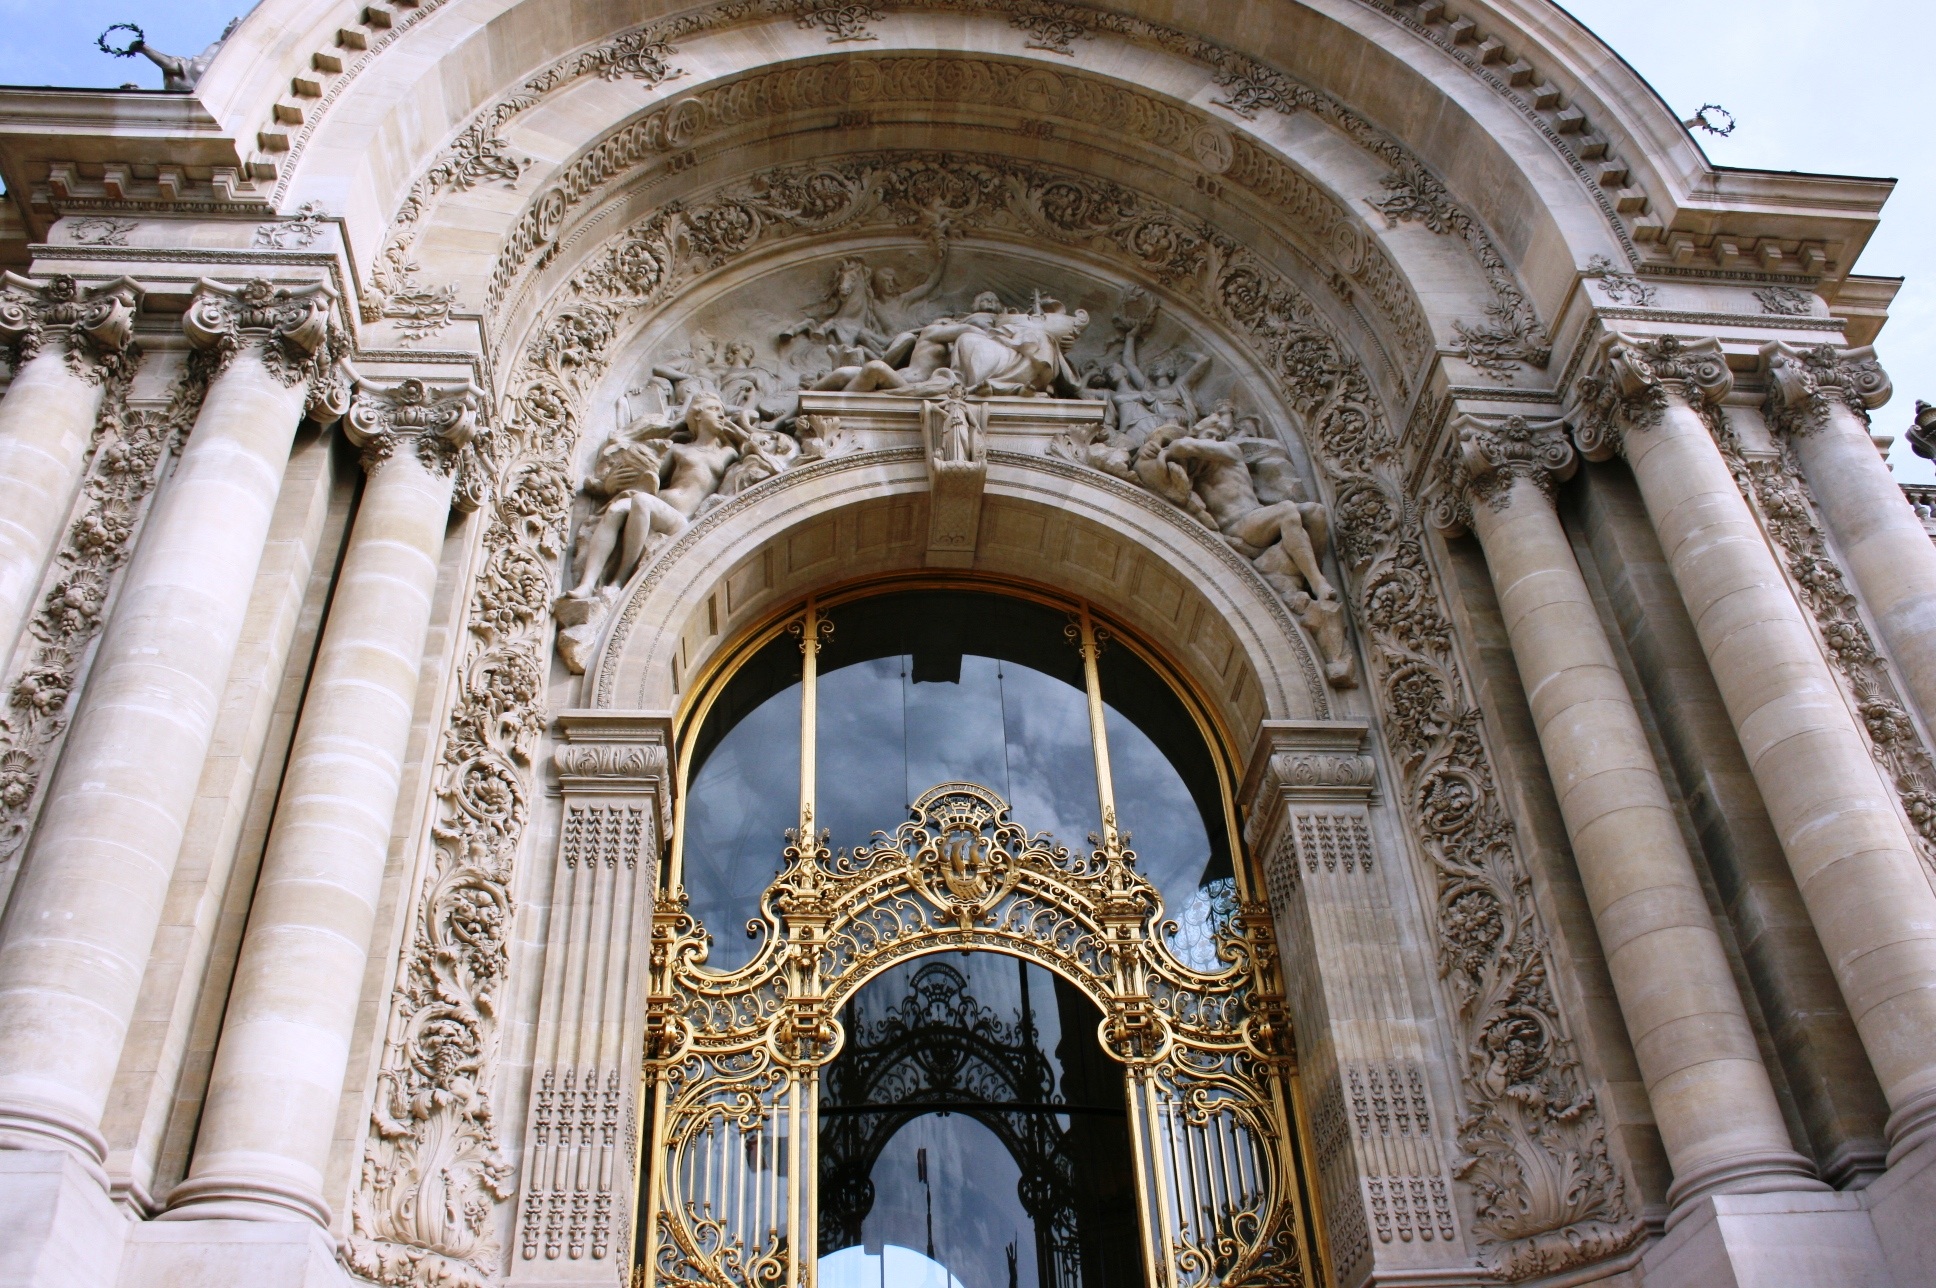
architecture, building, palace, paris, france, arch, column, facade, church, cathedral, chapel, place of worship, baptistery, temple, monastery, synagogue, basilica, gothic architecture, ancient history, byzantine architecture, petit palais